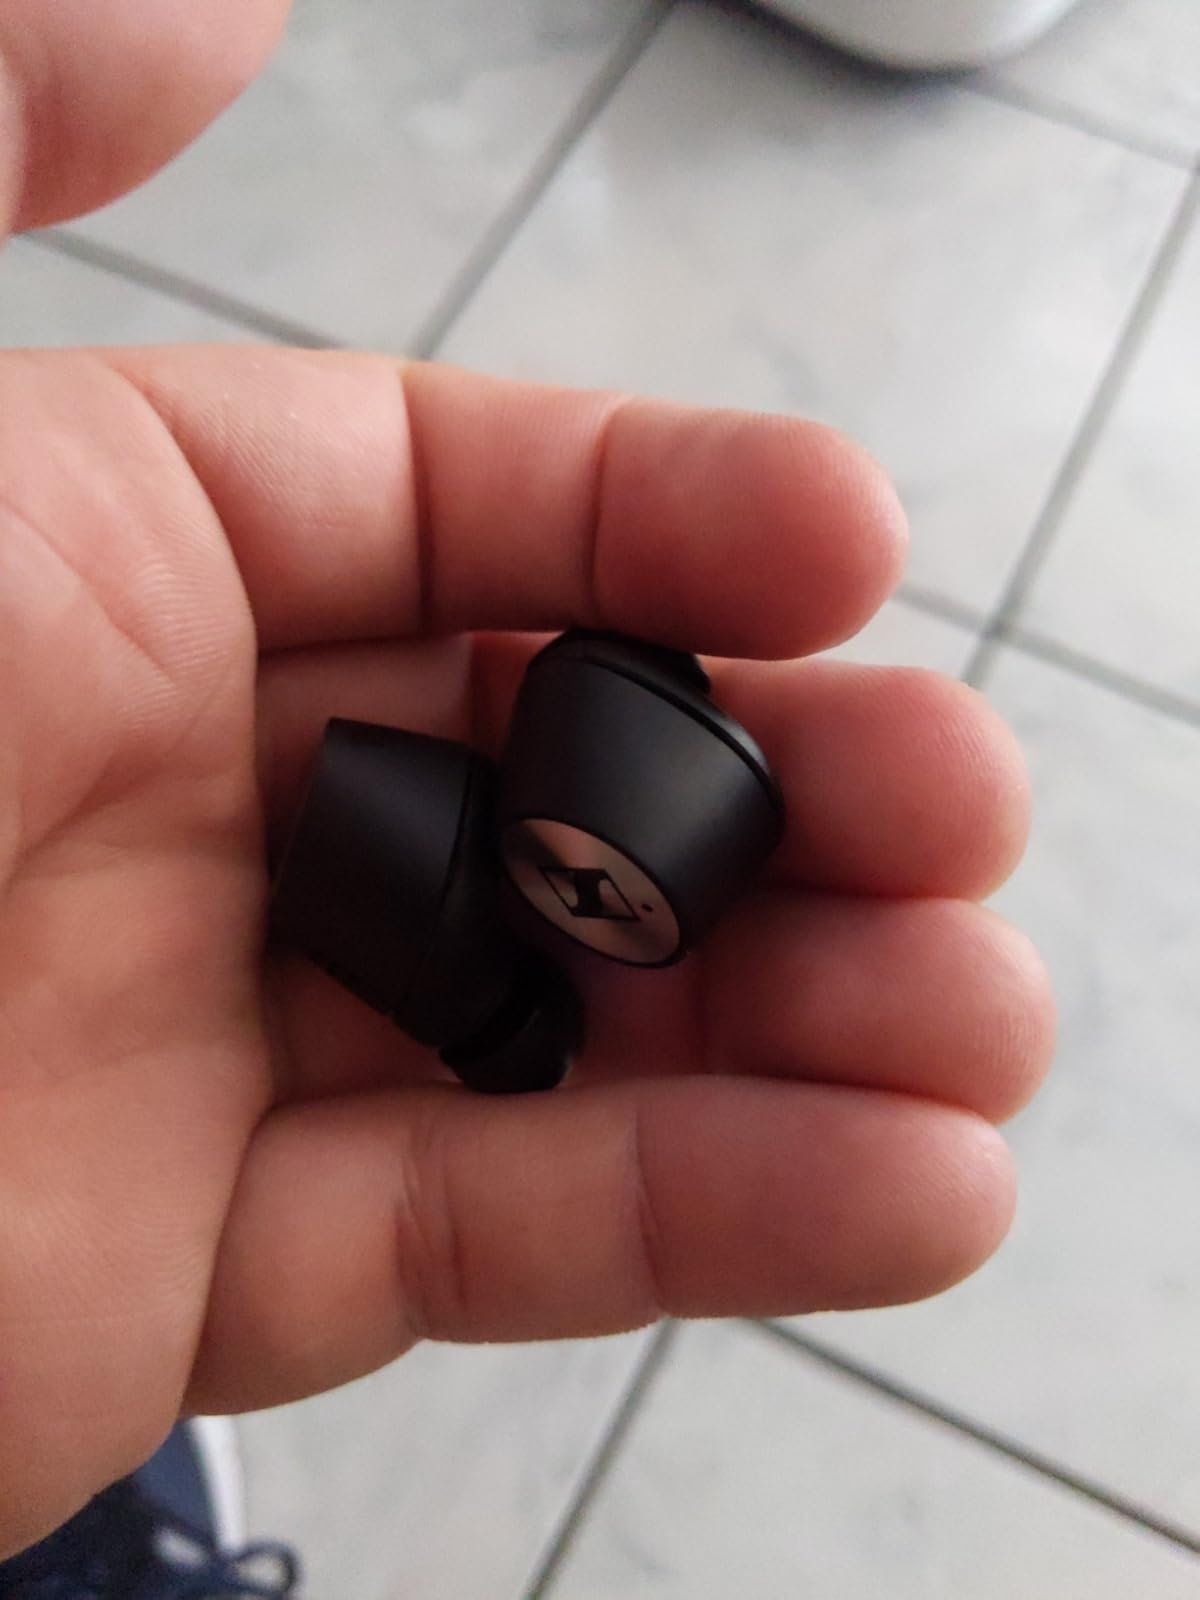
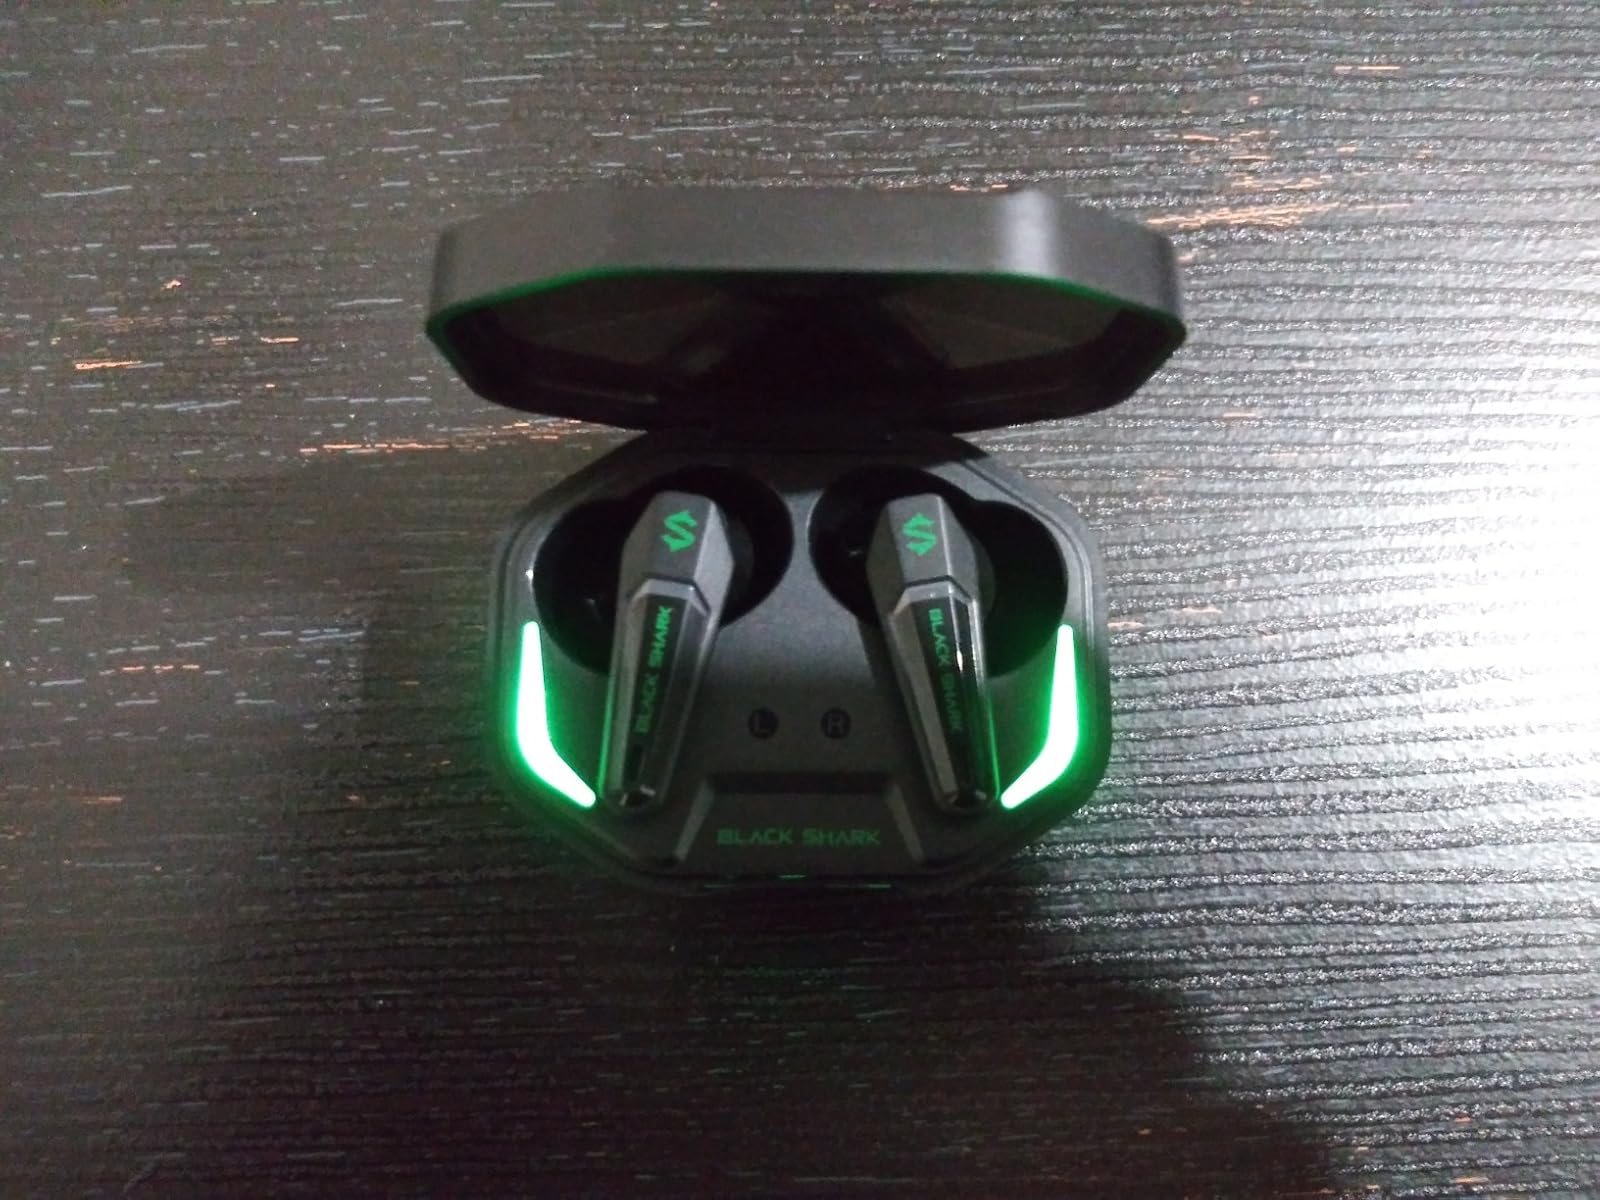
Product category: earbuds
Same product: no